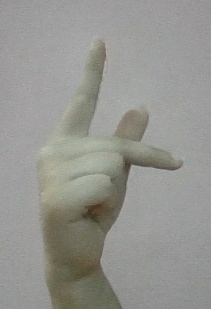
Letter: dha